Newport Village Historic District

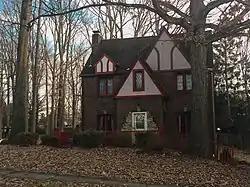

Situated in the township of Boardman and developed in the 1920s, Newport Village was one of Youngstown’s earliest automobile accessible suburban developments. The twenty-four and a half acre district comprises Jennette Drive, Chester Drive, seven lots on Overhill Road, and a majority of the area on Market Street’s west side. Gently curving streets with both Tudor and Colonial architecture blend into the natural landscape of the area and Mill Creek Park. Newport Village became part of the National Register of Historic Places in 2006.